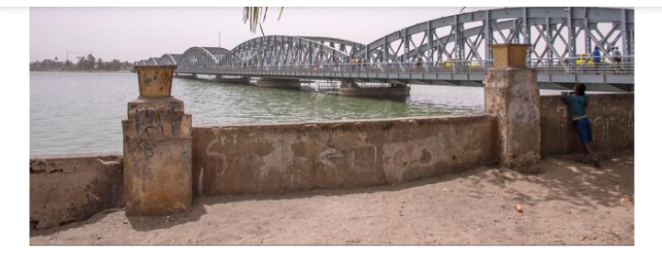
Nataal bii, mel na ni ab pont la. Pont la. Mel na ni du pont bu yees, pont bu màgget la. Gis naa ni nag, am na ab miir bu màgget boo xam ne moo nekk ci ronu pont bi. Gis naa ne nag am na ag cat gu ndaw guy feeñ. Pont bi nag peinture bi dafa...